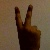
The image shows a hand gesture representing the number 2 in Indian Sign Language.